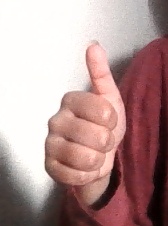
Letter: aleff